Propane

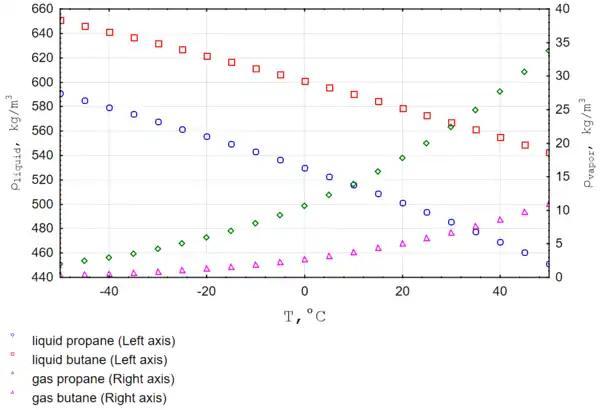
Temperature–density curve for liquid/vapor propane

Propane is a popular choice for barbecues and portable stoves because the low boiling point of makes it vaporize as soon as it is released from its pressurized container. Therefore, no carburetor or other vaporizing device is required; a simple metering nozzle suffices.